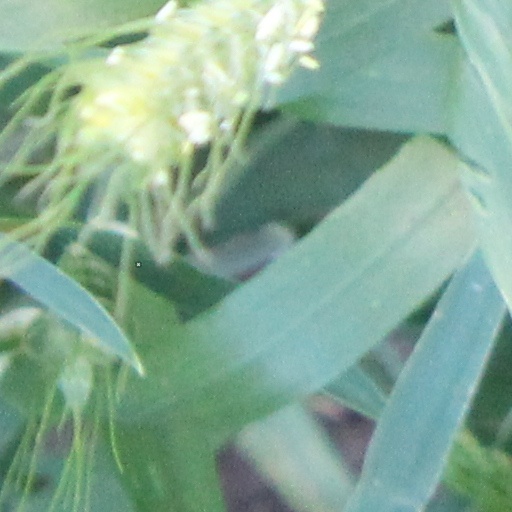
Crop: wheat